Swamp Dogg

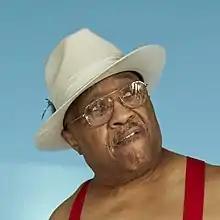

Jerry Williams Jr. (born July 12, 1942), generally credited under the pseudonym Swamp Dogg after 1970, is an American country soul and R&B singer, musician, songwriter and record producer. Williams has been described as "one of the great cult figures of 20th century American music."